Dick Smith (retailer)

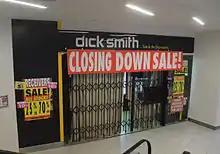
A The Dick Smith Electronics store in Melbourne during the liquidation sale

On 4 January 2016, with the value of shares in Dick Smith Holdings having fallen by more than 80% since they were listed on the ASX in December 2013, a halt in trading was requested. The following day, Dick Smith Holdings Limited (and associated entities) was placed into administration by its major creditors National Australia Bank (NAB) and HSBC Bank Australia. McGrathNicol were appointed as administrators by the company's board but receivers Ferrier Hodgson were appointed by the creditors. CEO Nick Abboud stepped down on 12 January.